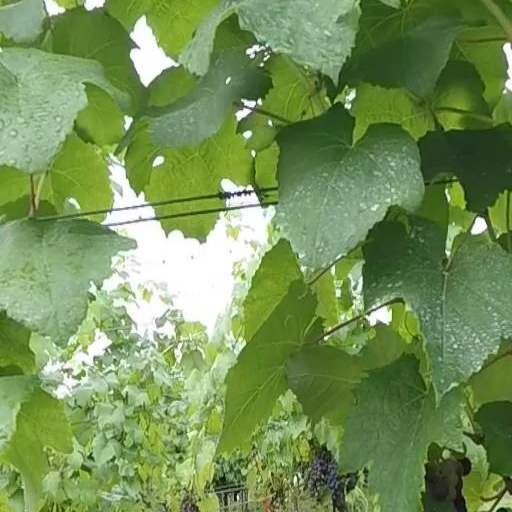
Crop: grape